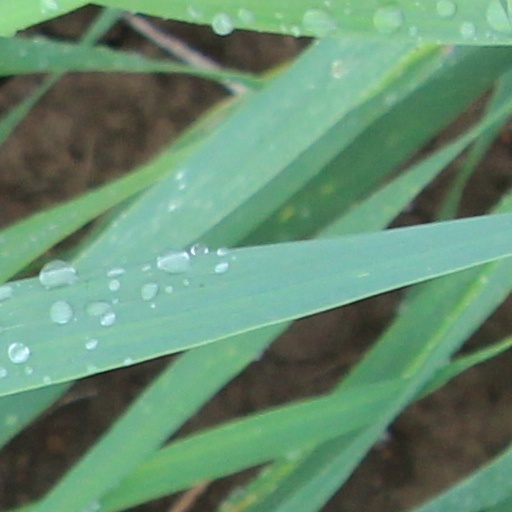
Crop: wheat